Yginio Salazar

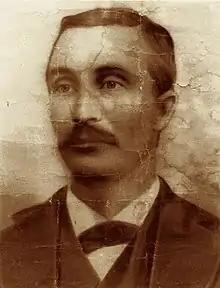
Yginio Salazar in his mid-to-late-20s

Yginio Salazar (February 14, 1863 - January 7, 1936) was a member of the Lincoln County Regulators during the Lincoln County War. Although he is sometimes referred to as the youngest of the Lincoln County Regulators, this is almost certainly in error. An error listing his birthday on his gravestone is a primary source of this error, but frequent references to Yginio Salazar as "the young Salazar" imply that he was among the youngest. In fact, although he was young he was almost certainly older than his friend Billy the Kid.